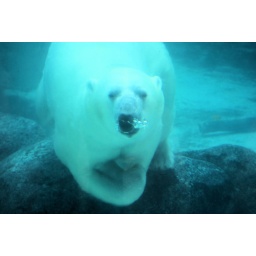
under water bear